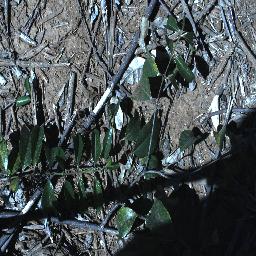
Label: rubber_vine